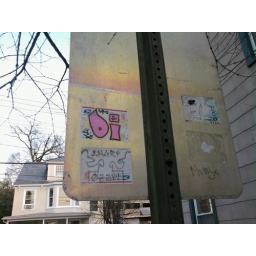
Was walking down by the court house and seen this and had to add mine